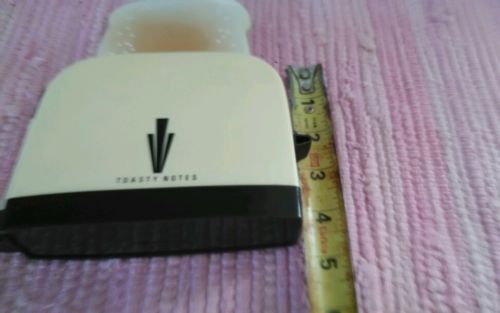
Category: toaster